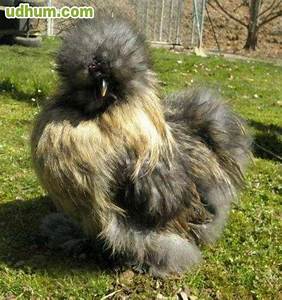
Label: gallina